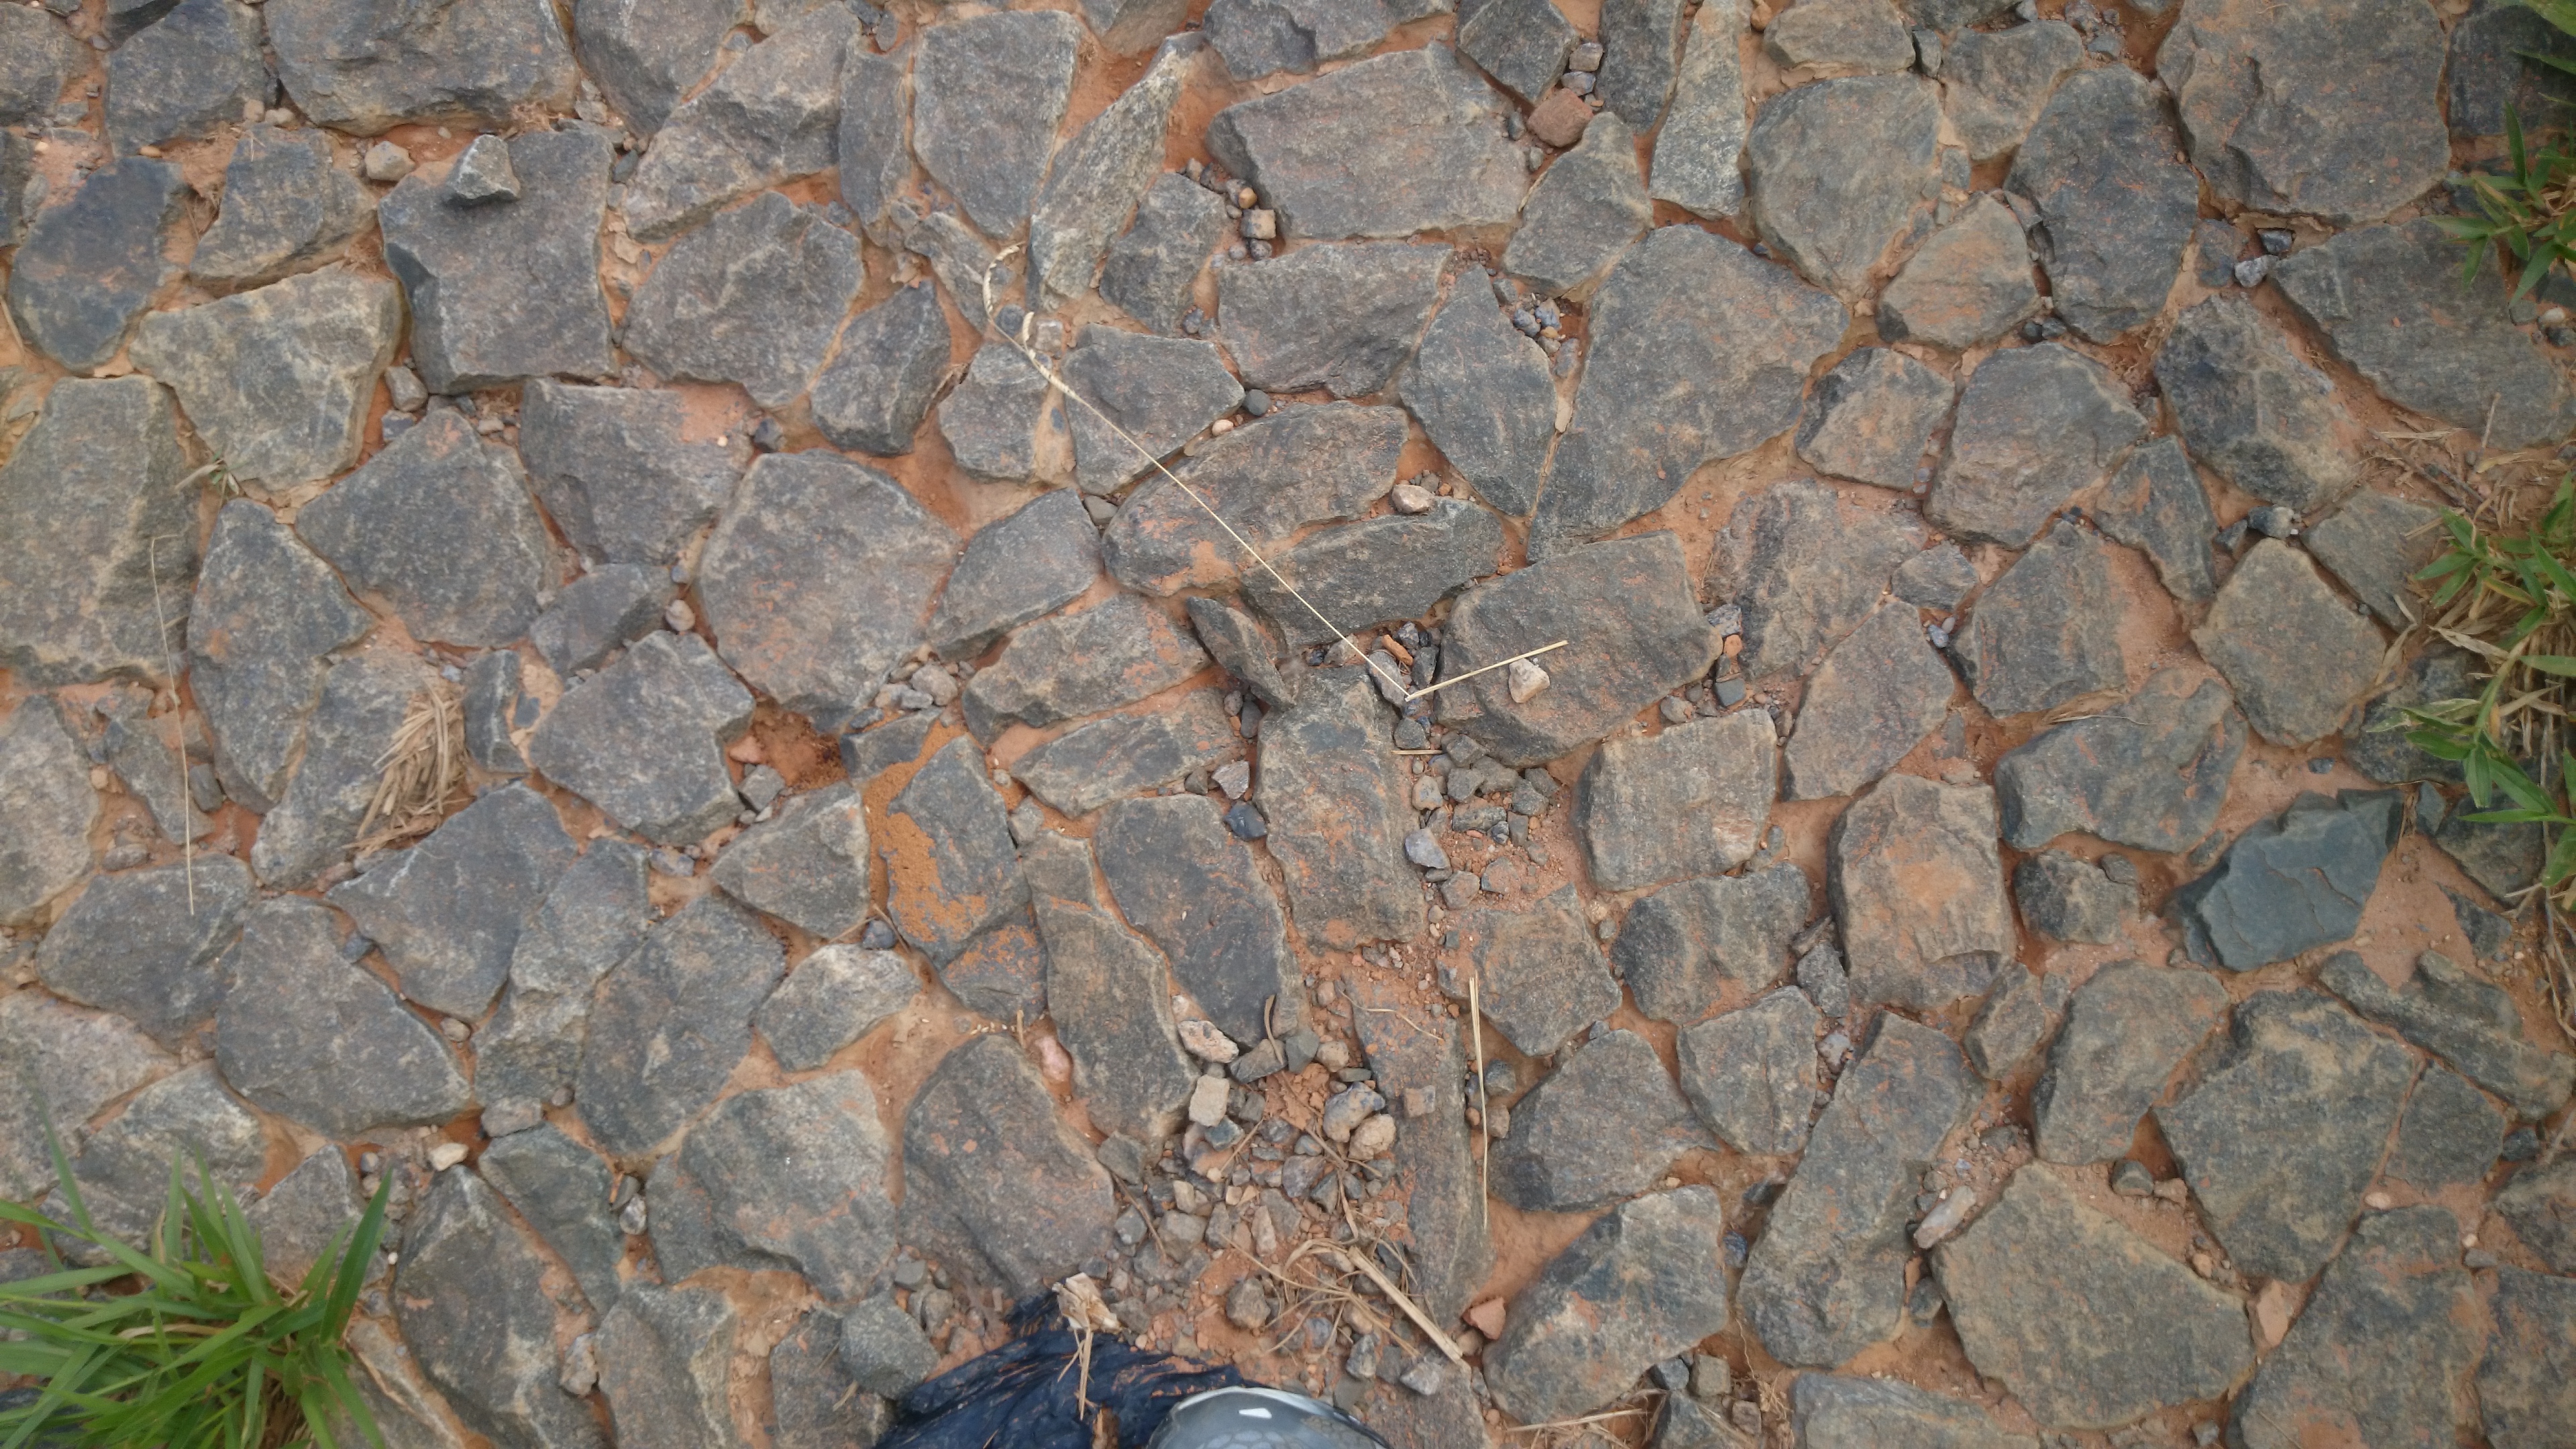
street, rock, texture, brown, soil, geology, road surface, cobblestone